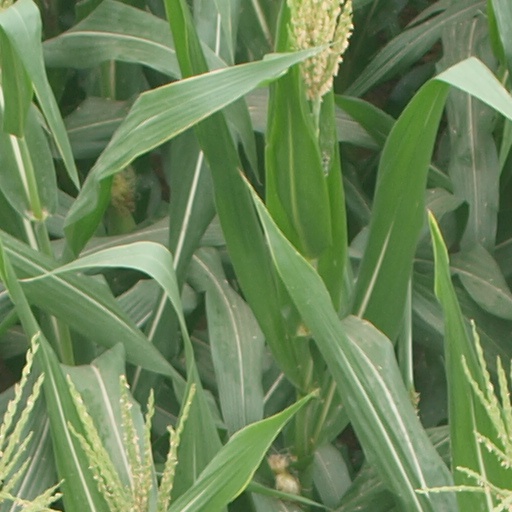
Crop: maize; corn